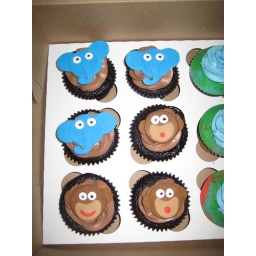
Fauxstess and Groovy decked out in handmade jungle animal - monkeys, elephants and lions.